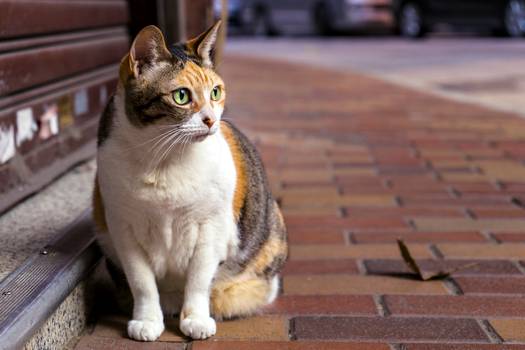
Label: No Watermark